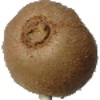
Label: kiwi